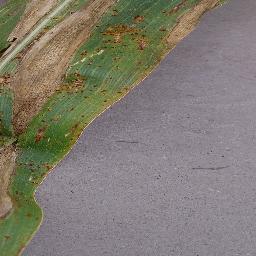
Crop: corn
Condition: (maize)_northern_blight